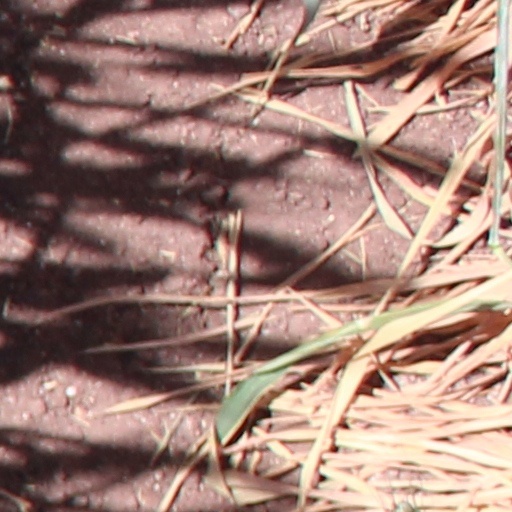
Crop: wheat